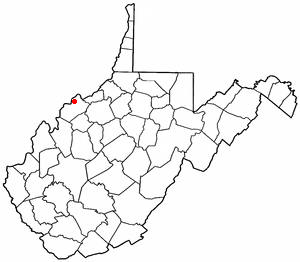
North Hills est une ville américaine située dans le comté de Wood en Virginie-Occidentale. En 2010, sa population était de 832 habitants.